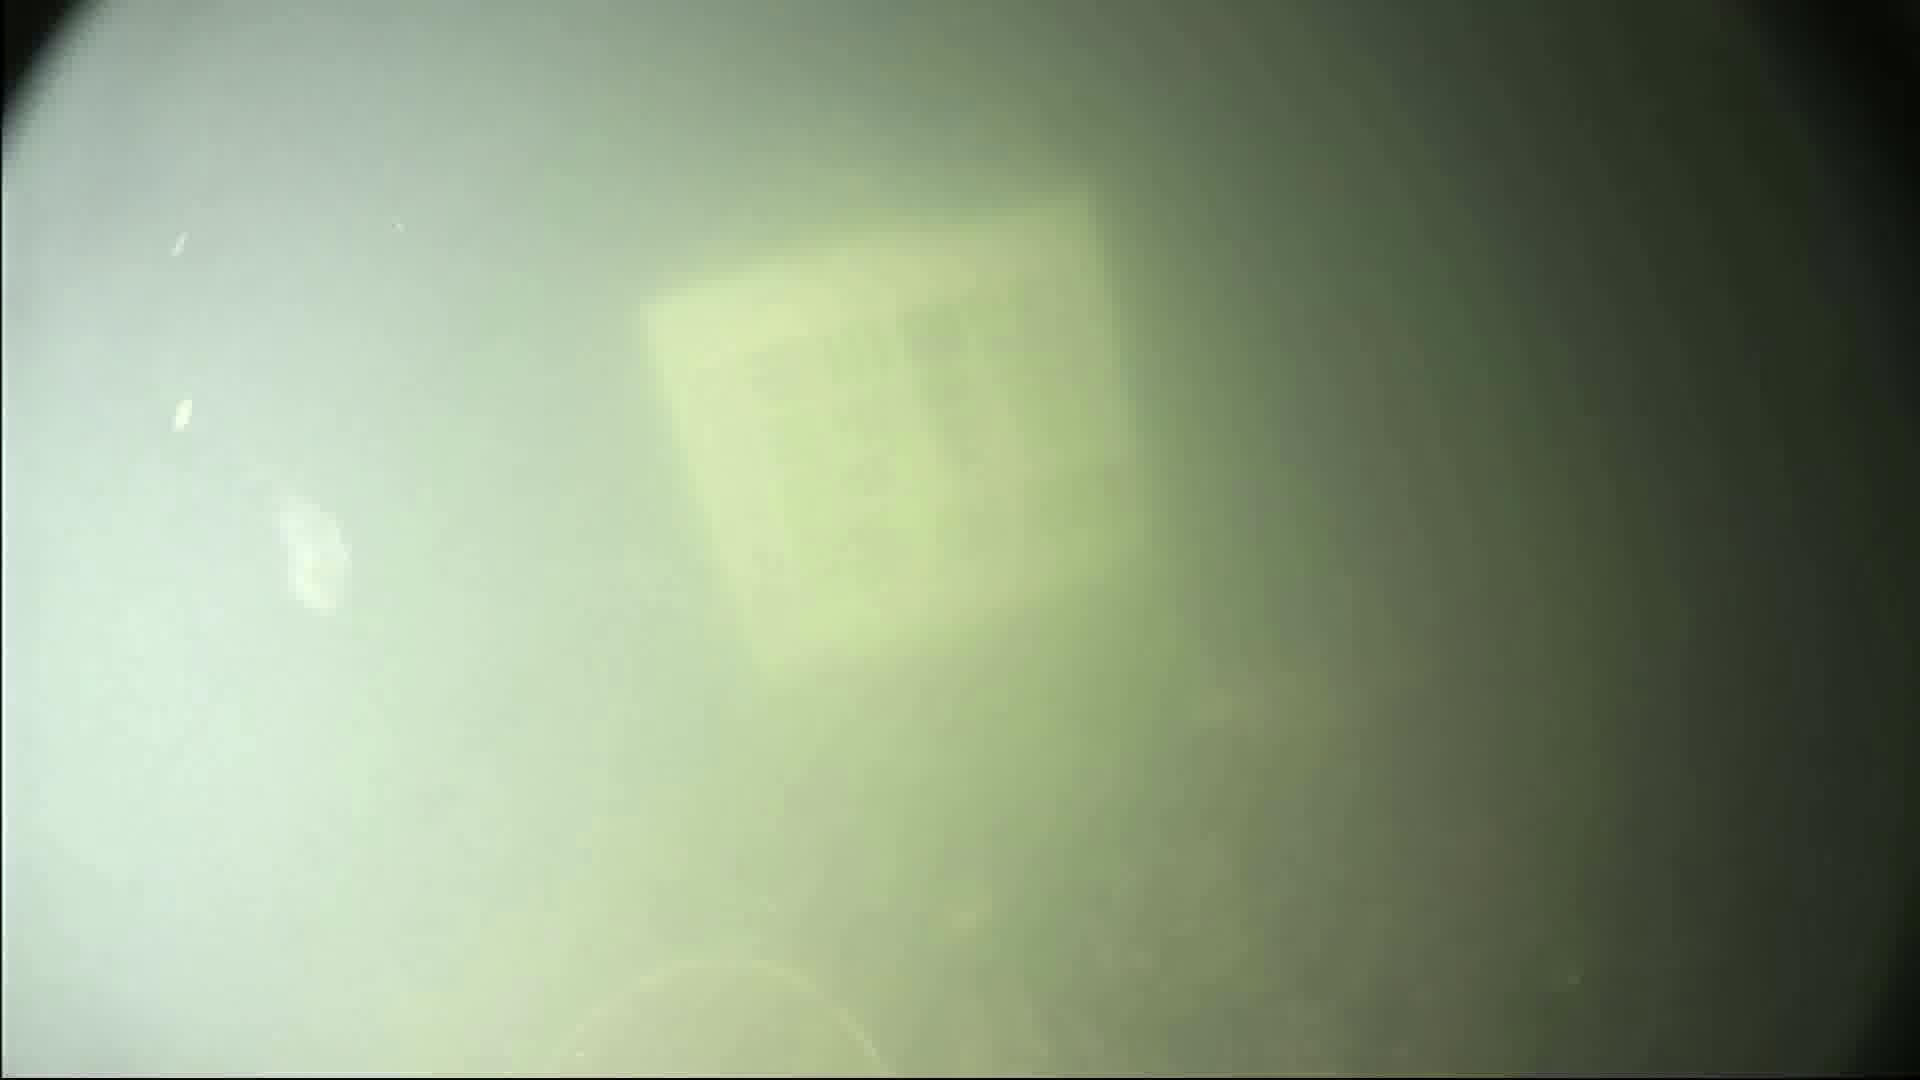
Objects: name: jellyfish